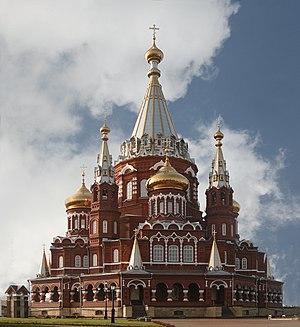
Description:La cathédrale Svyato Mihailovsky à Ijevsk, République d'Oudmourtie en Russie
L'église Saint-Michel ou collégiale de l'Archange-Saint-Michel est une église orthodoxe située à Ijevsk dépendant de l'éparchie d'Oudmourtie en Russie.